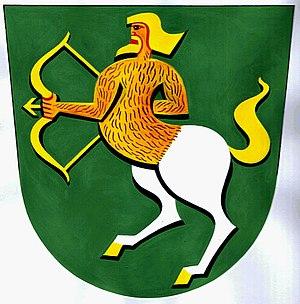
Dešná est une commune du district et de la région de Zlín, en République tchèque. Sa population s'élevait à 289 habitants en 2018.